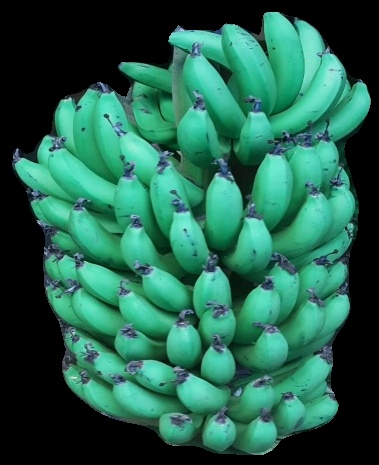
Variety: pachbale
Grade: grade1